Kirsten Dehlholm

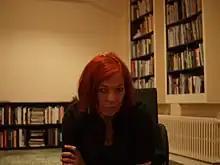

Kirsten Dehlholm (5 April 1945 – 10 July 2024) was a Danish artist and artistic theatre director. She created over 30 presentations combining scenography with performance art, employing a wide variety of techniques, media, and materials.